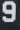
Number: 9